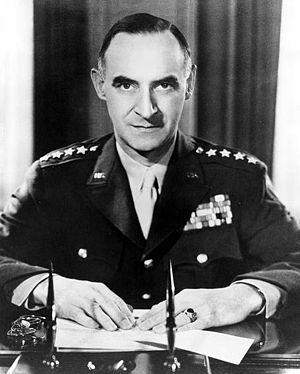
Le blocus de Berlin est l'un des épisodes majeurs de la guerre froide en Europe durant lequel les Soviétiques bloquent les accès terrestres vers Berlin des trois puissances occidentales qui en retour organisent un grand pont aérien pour ravitailler leurs garnisons et les populations civiles berlinoises.
Le pont aérien de Berlin approvisionne la ville de Berlin grâce aux avions des Alliés occidentaux, pendant le blocus.